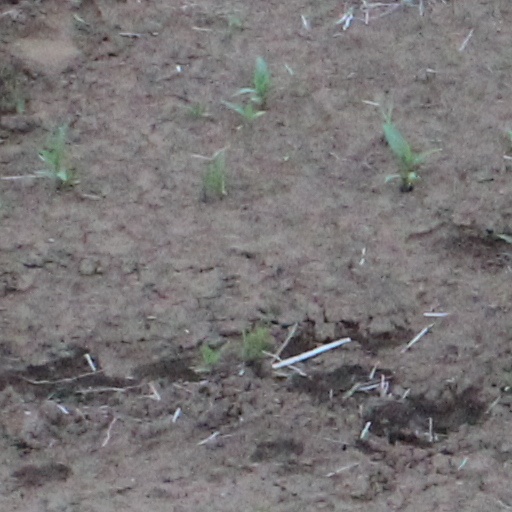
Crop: wheat